Jack Frost (1934 film)

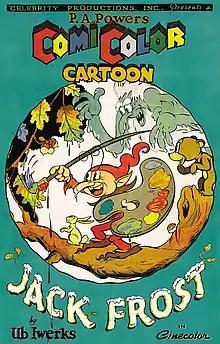

Jack Frost is a 1934 animated short film produced by Ub Iwerks and is part of the ComiColor Cartoons series.